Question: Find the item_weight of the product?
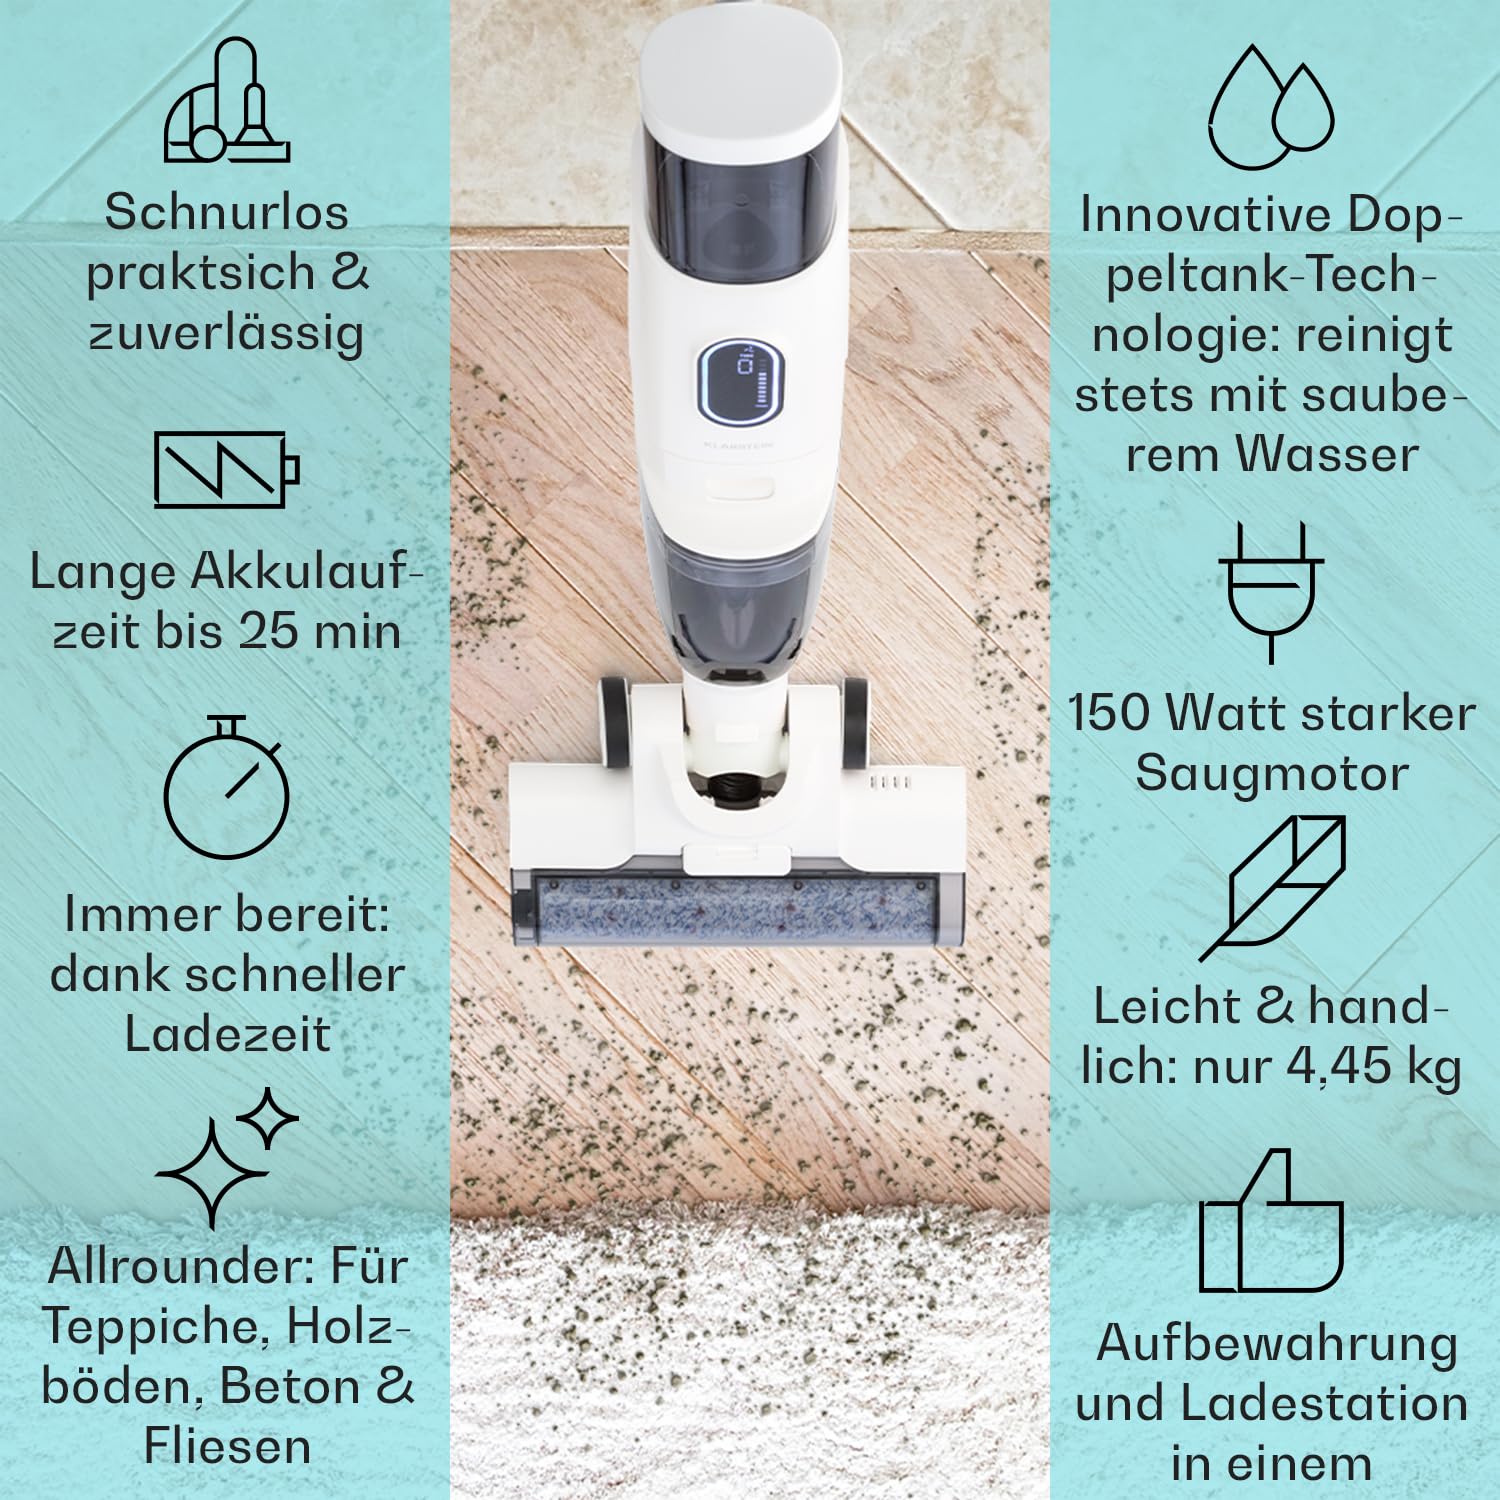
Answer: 4.45 kilogram